Pipit

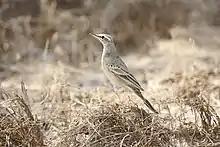
The plumage colour of the long-billed pipit is typical of the genus, although this subspecies lacks the extensive streaking many other pipits, including other subspecies, have on the breast

The pipits are generally highly conservative in appearance. They are generally in length, although the smallest species, the short-tailed pipit, is only . In weight, they range from . The largest species may be the alpine pipit. Like all members of the family, they are slender, short-necked birds with long tails and long, slender legs with elongated (in some cases very elongated) hind claws. The length of the hind claw varies with the habits of the species, more arboreal species have shorter, more curved hind claws than the more terrestrial species. The bills are generally long, slender, and pointed. In both size and plumage, few differences are seen between the sexes. One unusual feature of the pipits, which they share in common with the rest of their family, but not the rest of the passerines, is that the tertials on the wing entirely cover the primary flight feathers. This is thought to be a feature to protect the primaries, which are important to flight, from the sun, which causes the feathers to fade and become brittle if not protected.